Charles Drummond Lawrence

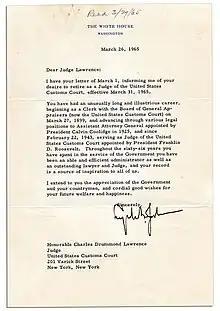
LBJ letter to Charles Drummond Lawrence (1965)

Lawrence was nominated by President Franklin D. Roosevelt on February 1, 1943, to a seat on the United States Customs Court vacated by Judge Frederick W. Dallinger. He was confirmed by the United States Senate on February 18, 1943, and received his commission on February 22, 1943. Lawrence was initially appointed as a Judge under Article I, but the court was raised to Article III status by operation of law on July 14, 1956, and Lawrence thereafter served as an Article III Judge. He assumed senior status on March 31, 1965. His service terminated on February 12, 1975, due to his death in New York City.